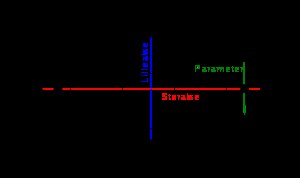
Keglesnit / Geometrisk beskrivelse / Brændpunkt og ledelinje
Ellipse med brændpunkter og ledelinjer
Et keglesnit er den geometriske kurve der fremkommer hvis man skærer en kegle igennem med et plant snit. Der er tre typer keglesnit, nemlig ellipse, parabel og hyperbel. En cirkel er et specialtilfælde af en ellipse, og er så interessant at den sommetider regnes som en fjerde type keglesnit. Disse tre keglesnit betragtes derfor som en "klasse for sig". Ikke kun indenfor geometrien, men også i himmelmekanikken spiller netop disse tre kurver en særlig rolle.